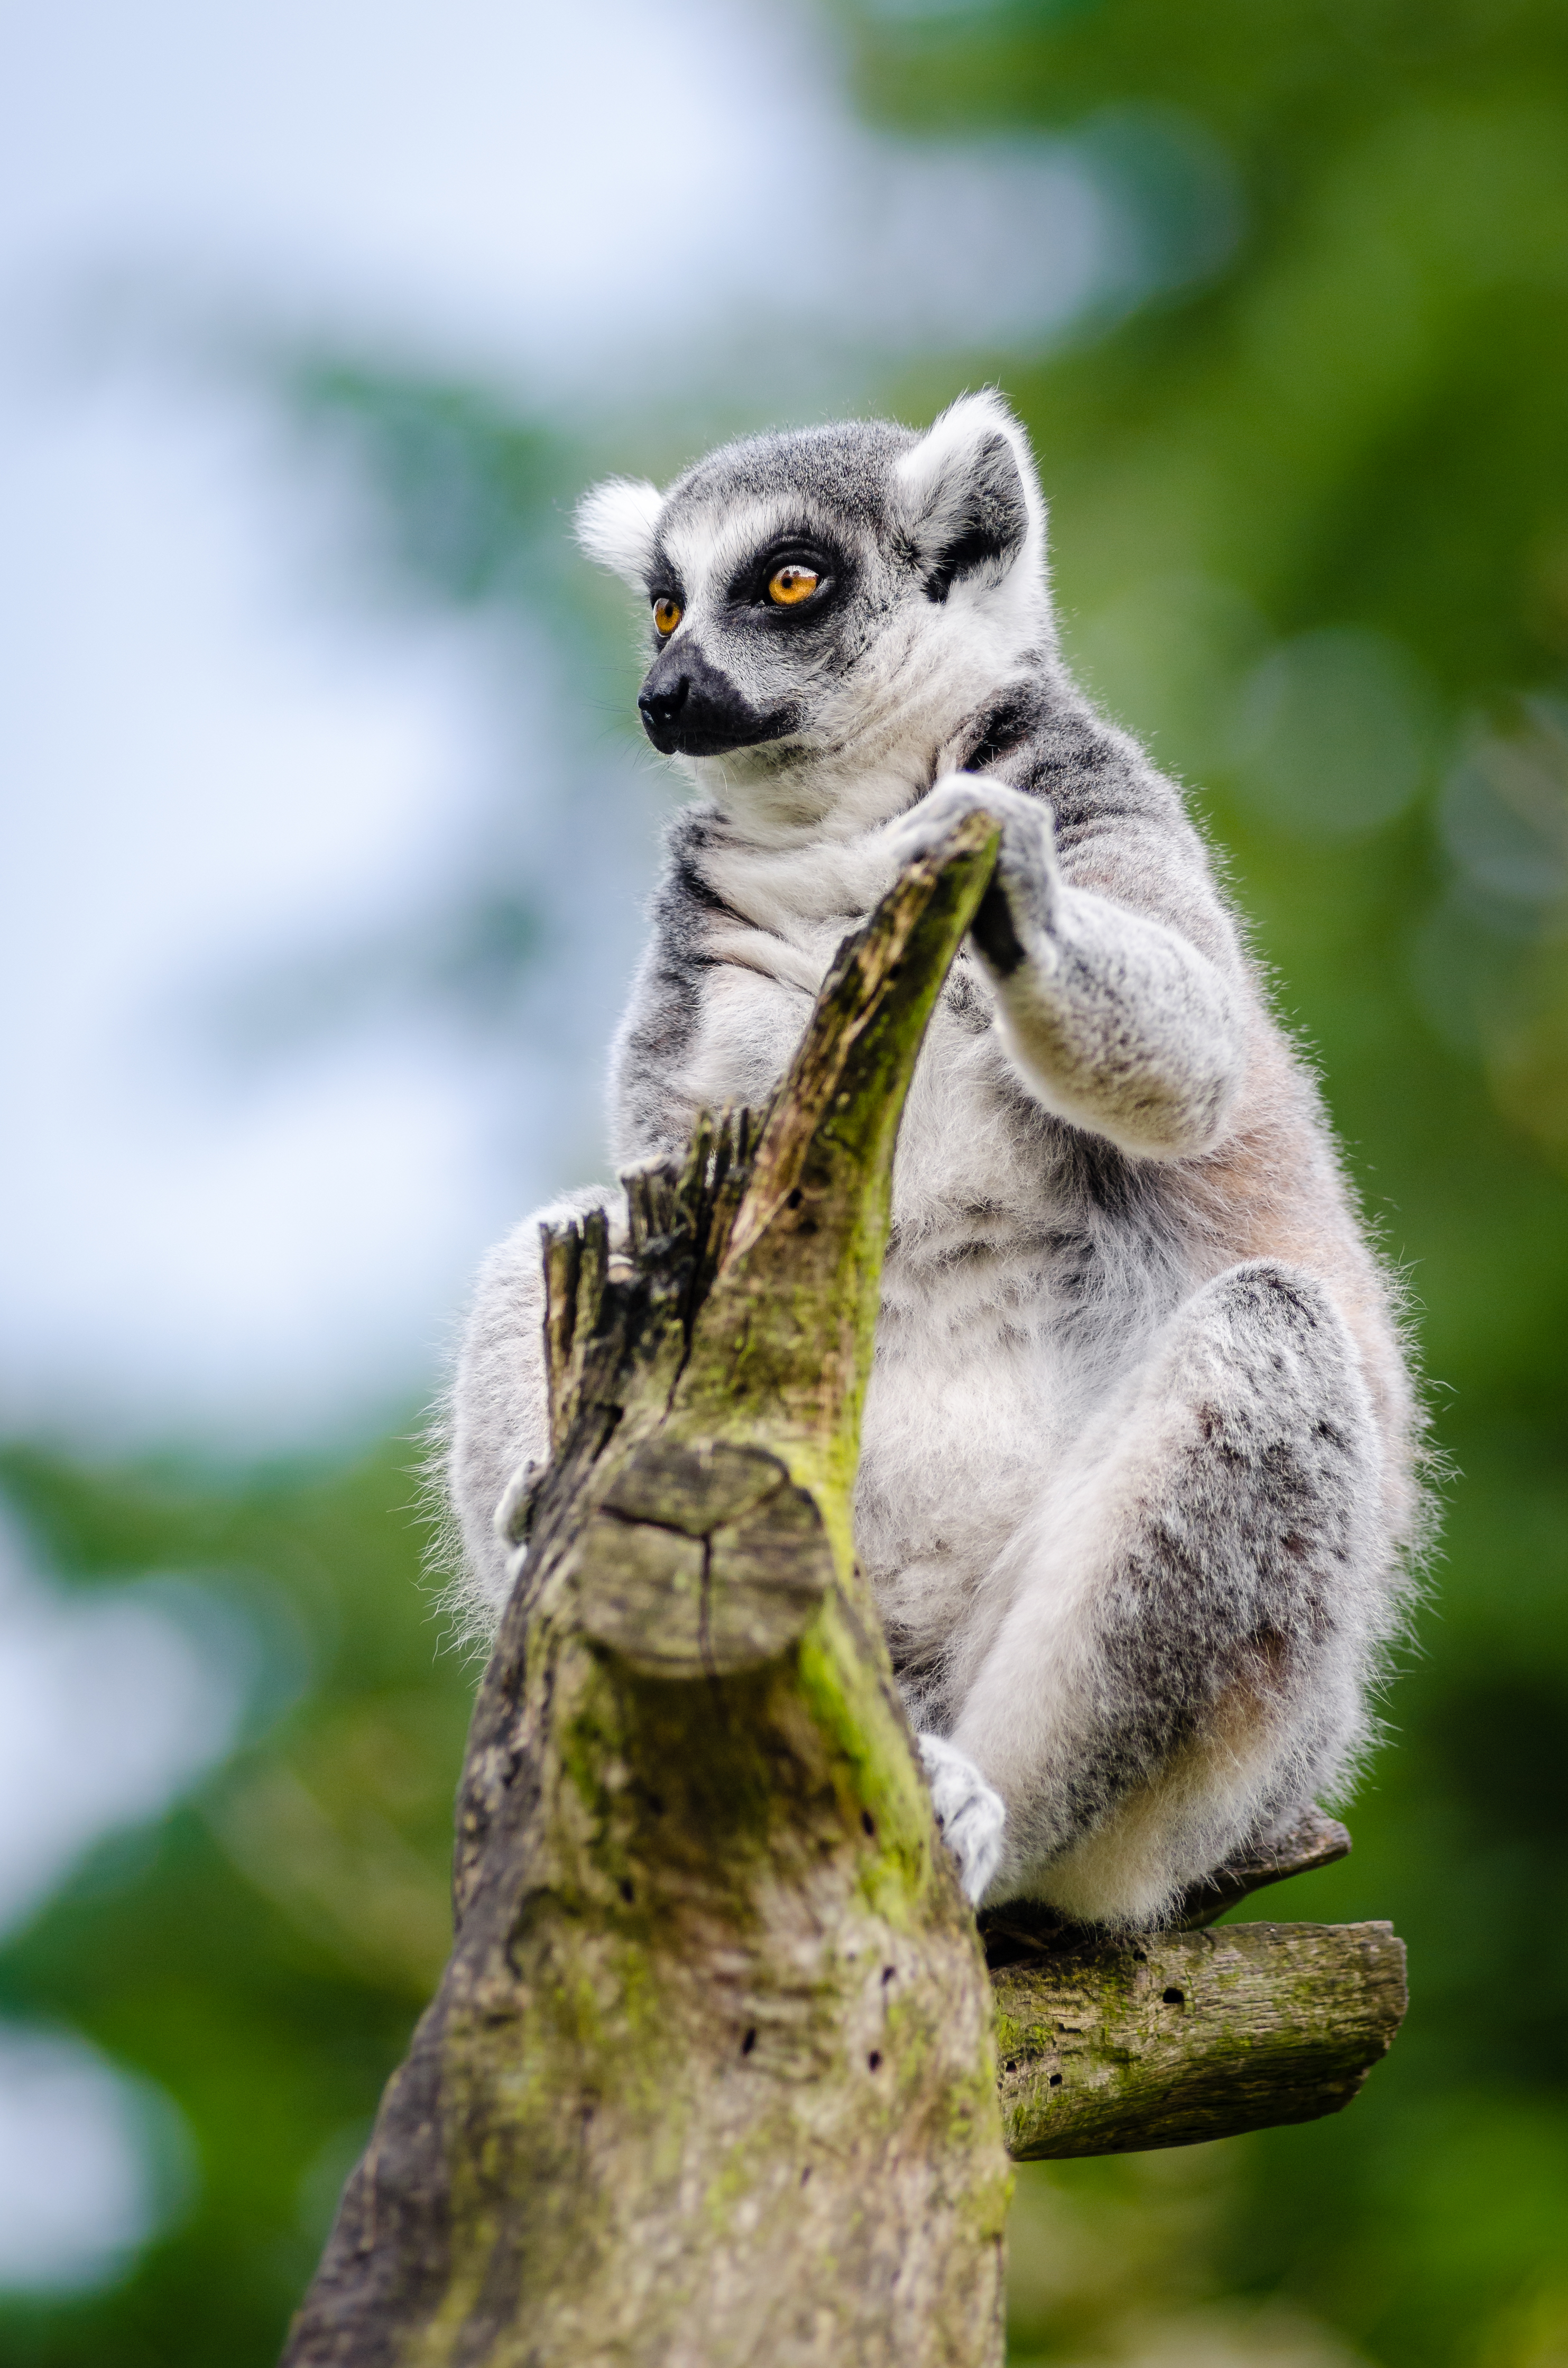
nature, branch, animal, wildlife, zoo, mammal, fauna, primate, close up, madagascar, vertebrate, lemur